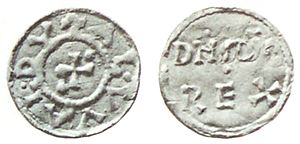
Æthelwold af Wessex
Æthelwold var den ældste søn af Æthelred af Wessex. Som det var almindelig praksis på tidspunktet, hvor Æthelred døde i 871, blev han efterfulgt af sin yngre bror Alfred den Store. Da Alfred døde i 899, forsøgte Æthelwold at gribe tronen, men han blev besejret af Alfreds søn Edward den Ældre, og han søgte tilflugt hos danskerne i Northumbria.